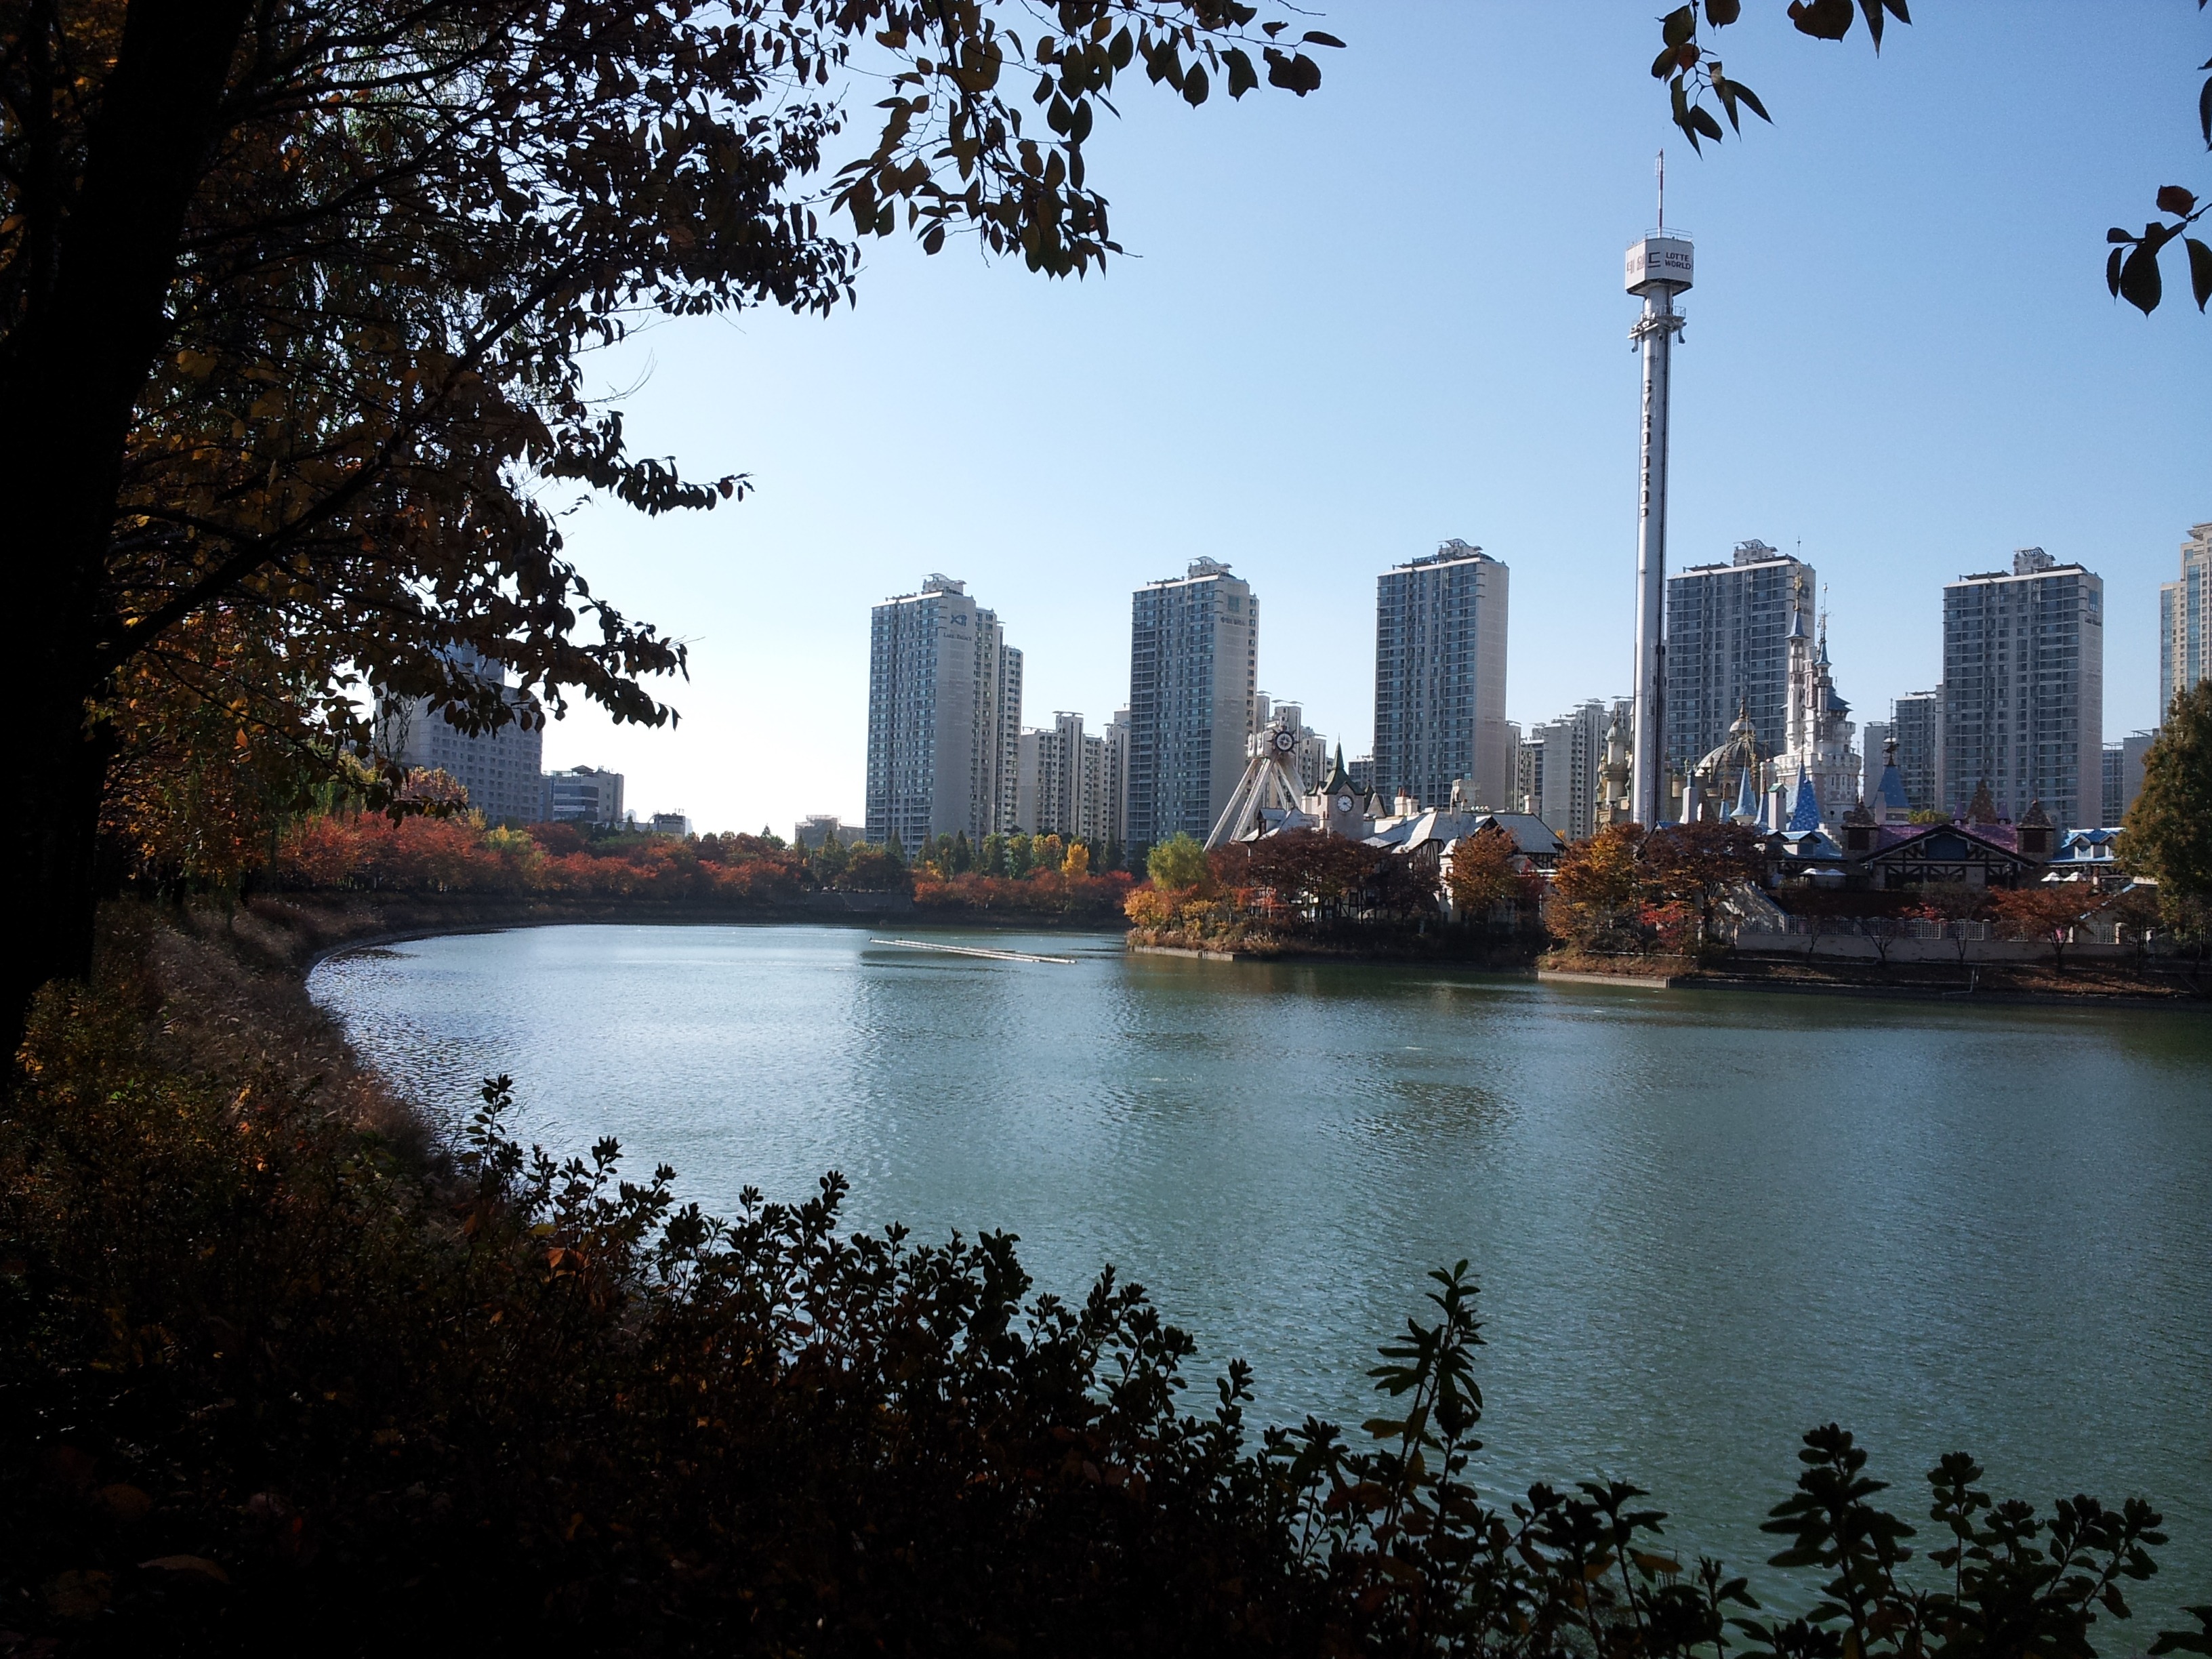
tree, water, skyline, morning, flower, lake, city, skyscraper, river, cityscape, downtown, dusk, evening, reflection, autumn, park, landmark, geographical feature, human settlement, woody plant, seokchon lake, lake palace